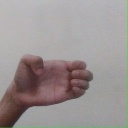
अक्षर: ख